Sky position (RA, Dec in degrees): 315.612, 0.1814
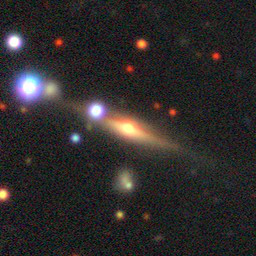
Galaxy morphology: Edge-on Galaxies with Bulge